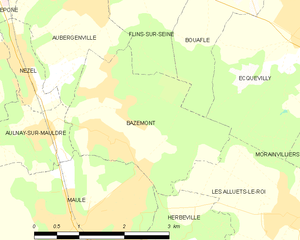
Carte des communes françaises Bazemont